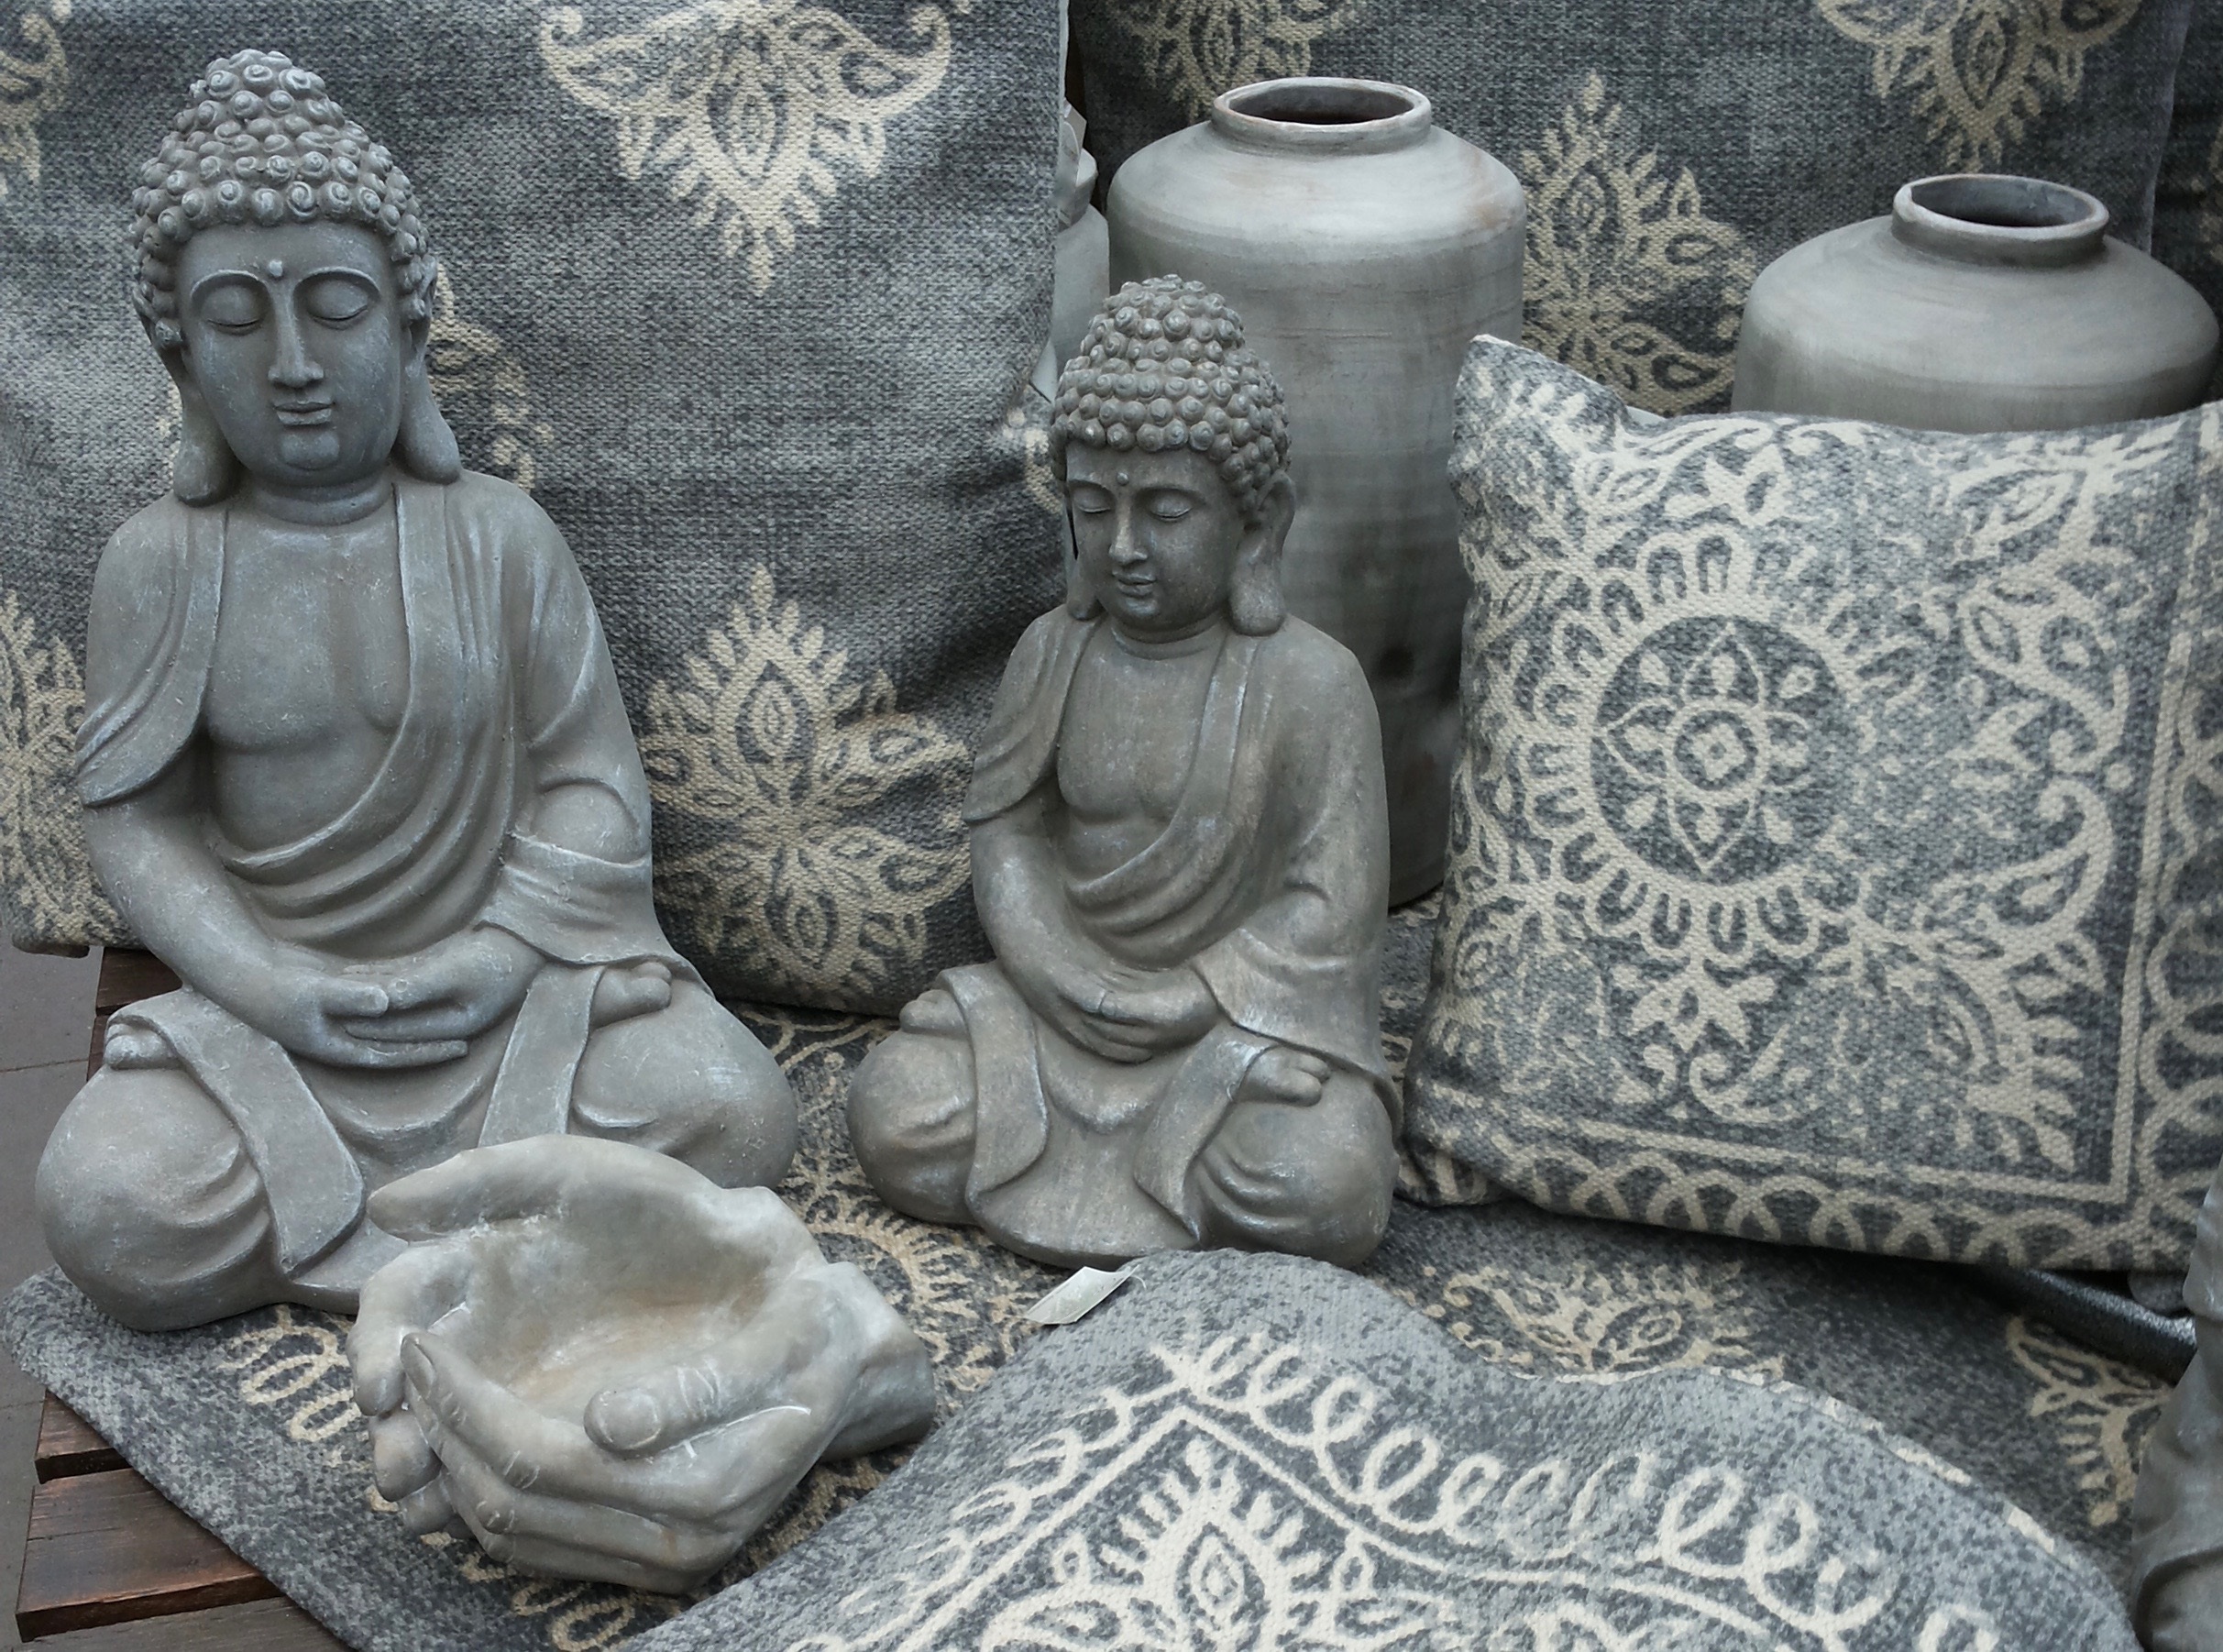
hand, stone, monument, statue, relax, asia, material, art, relaxation, meditation, temple, buddha, prayer, carving, relief, mantra, stone figure, buddha figure, eastern religion, stone sculpture, stone carving, qigong, ancient history